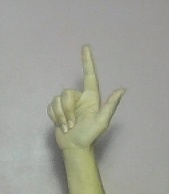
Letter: laam